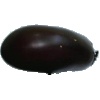
Label: Eggplant 1